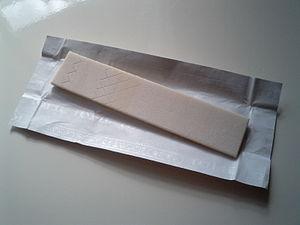
Le chewing-gum, gomme à mâcher, pâte à mâcher, chique, chiclette, ou gomme est une gomme à laquelle sont ajoutés des arômes et parfums alimentaires. Elle est destinée à être mâchée et non avalée.